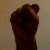
The image shows a hand gesture representing the letter 'S' in Indian Sign Language.